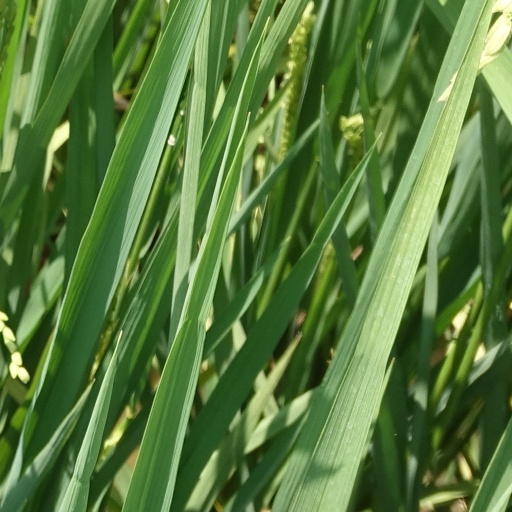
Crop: rice